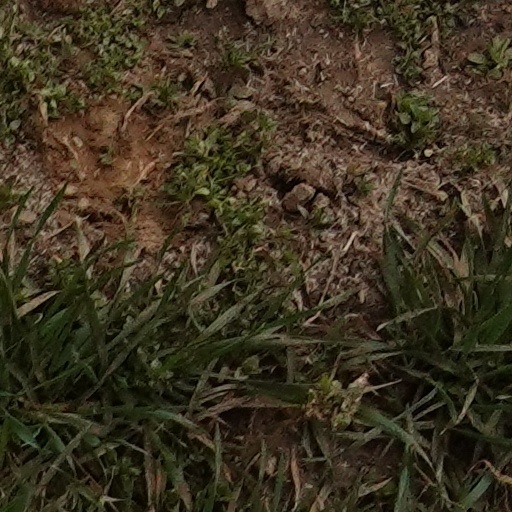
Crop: wheat